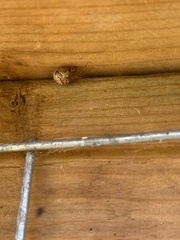
Species: Parasteatoda_tepidariorum